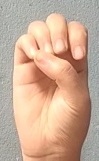
ASL sign: E